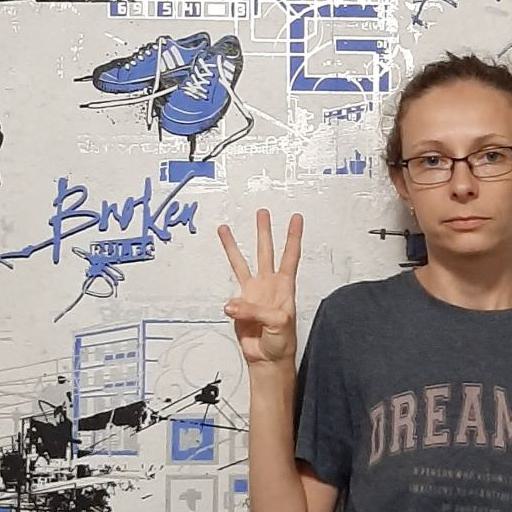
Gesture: three